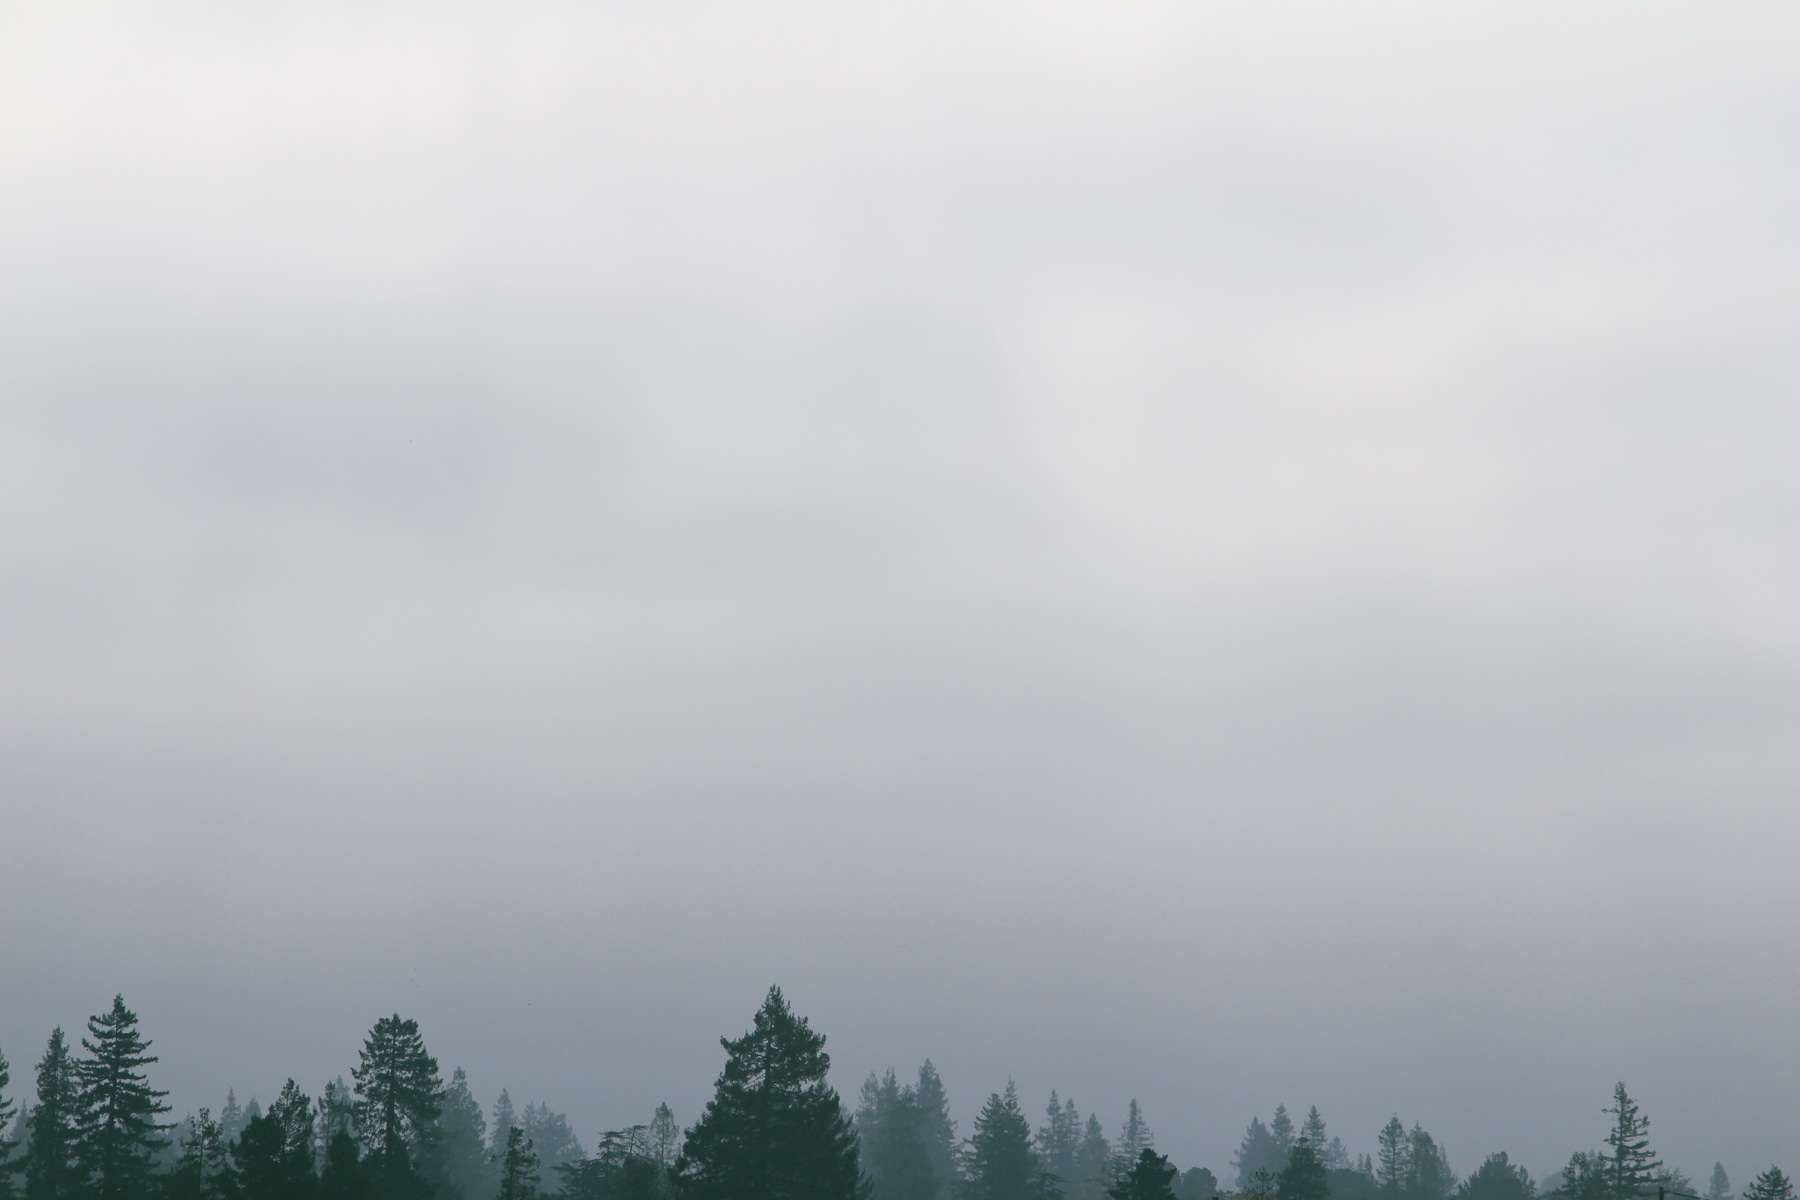
mountain, cloud, fog, mist, morning, atmosphere, weather, haze, atmospheric phenomenon